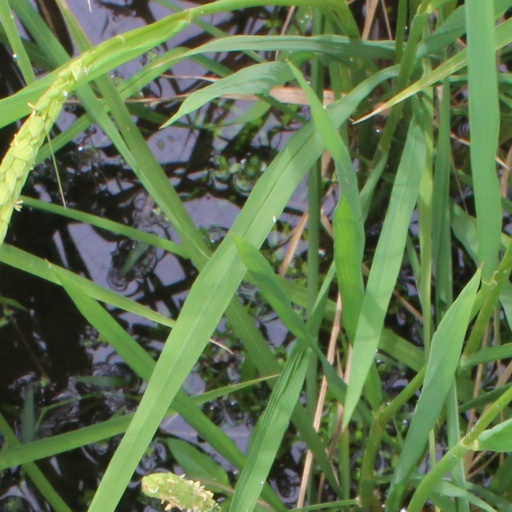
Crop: rice